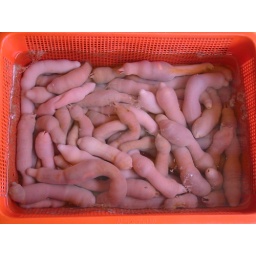
Sea Cucumbers at the fish market in Pusan, South Korea.